Low Ki

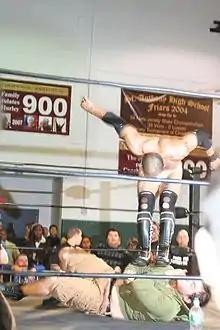
Low Ki performing the "Ghetto Stomp" in Jersey All Pro Wrestling.

It was announced on June 1 that Kaval would be a participant in the second season of "NXT", with Team Lay-Cool (Michelle McCool and Layla) as his storyline mentors. He debuted on the June 8 episode of "NXT", but did not compete in a match. On the June 15 episode of "NXT", he was defeated by Alex Riley in his debut, and the following week he was defeated by Eli Cottonwood. On the June 29 episode of "NXT", Kaval teamed with Michael McGillicutty and Lucky Cannon against Riley, Cottonwood and Titus O'Neil, which his team won when he pinned Riley, giving Kaval his first win on "NXT". Later that night, he was ranked first in the poll. Four weeks later on July 27, he slipped down to second place in the second poll, behind McGillicutty. On August 9, the rookies appeared in a six-man tag team match on Raw, which Kaval's team lost when he was pinned by Husky Harris. Following the match, he was attacked by Sheamus. The following night on "NXT", Kaval's team won a rematch when Kaval pinned McGillicutty. In the poll later that night, Kaval regained the number one ranking. On the August 30 episode of "Raw", Kaval and Daniel Bryan lost a triple threat tag team match to The Miz and Alex Riley. On August 31, Kaval won the second season of "NXT", with McGillicutty ranked second and Riley in third place. Following the announcement of his victory, he was attacked by all the former season two rookies.